Toy army of Peter the Great

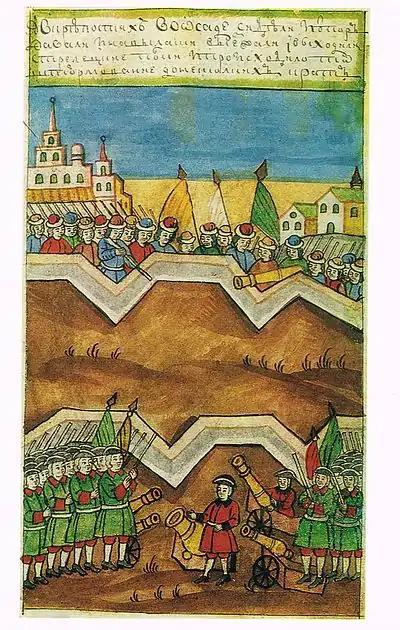
Military exercises of the toy army

In 1682, when Peter with his mother, Natalia Naryshkina, relocated to the royal lodge in Preobrazhenskoye, he gradually formed a miniature army, ostensibly to school himself in the modern art of war. Besides fellow children, the servants and retainers were also enlisted, with 25-year-old Sergey Bukhvostov recorded in 1683 as the "first Russian soldier". Initially, the "play soldiers" were organized as a 100 men strong "Company of Bombardiers".